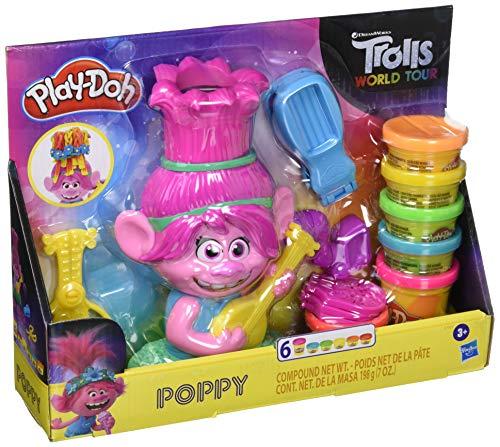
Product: Play-Doh PD TRS Poppy
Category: Toys & Games | Arts & Crafts | Clay & Dough
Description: Play-Doh compound is the world's no.
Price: $14.99
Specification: ProductDimensions:2.9x11x8.5inches|ItemWeight:1.4pounds|ShippingWeight:1.4pounds(Viewshippingratesandpolicies)|ASIN:B07W8K78NF|Itemmodelnumber:N/A|Manufacturerrecommendedage:3yearsandup